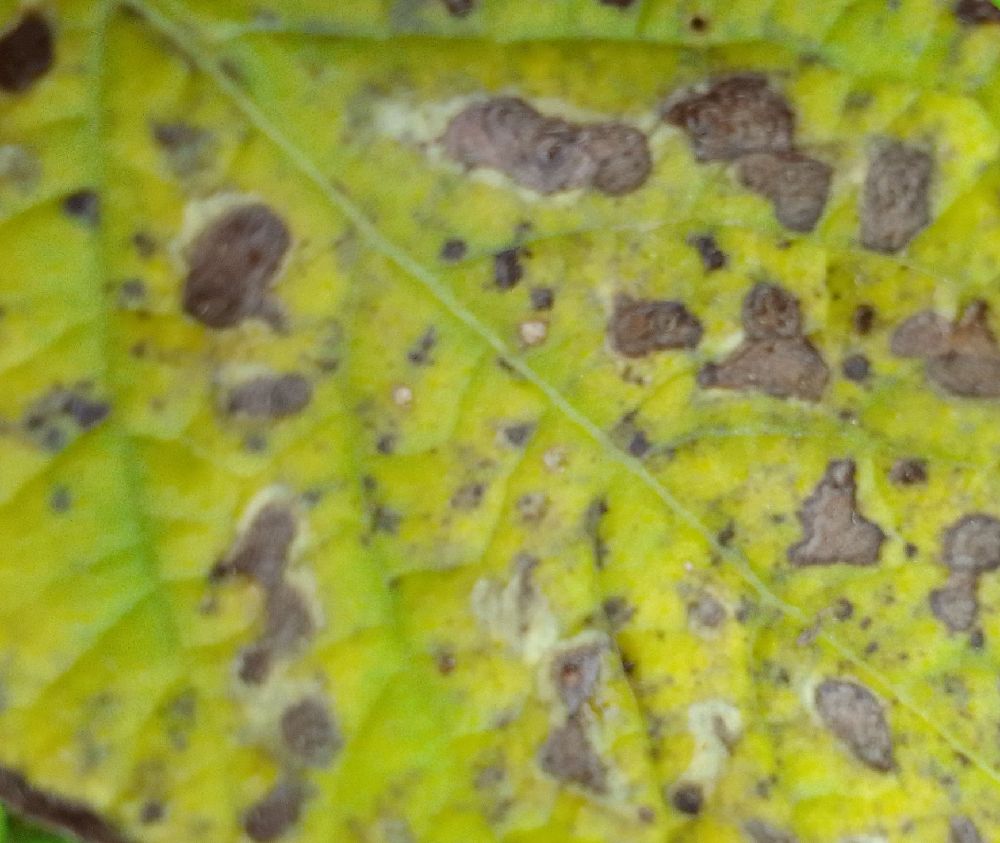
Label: Early blight